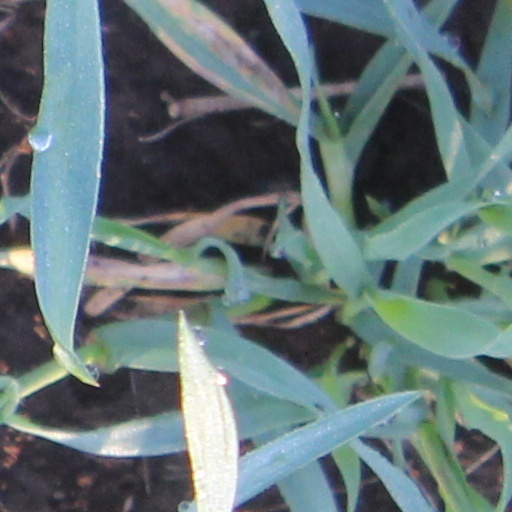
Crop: wheat